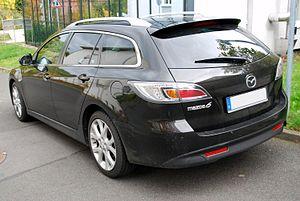
La Mazda 6, vendue au Japon sous le nom de Mazda Atenza, est une familiale du constructeur automobile japonais Mazda lancée en 2002. La Mazda 6 succède à la Mazda 626. Elle remplace les 626/Capella dont le nom remontait aux années 1970. Elle a marqué le renouveau de la marque notamment en design. Aujourd'hui, le duo Mazda 6/Atenza est vendu au Japon, en Europe, en Amérique du Nord, en Australie, en Chine, etc.